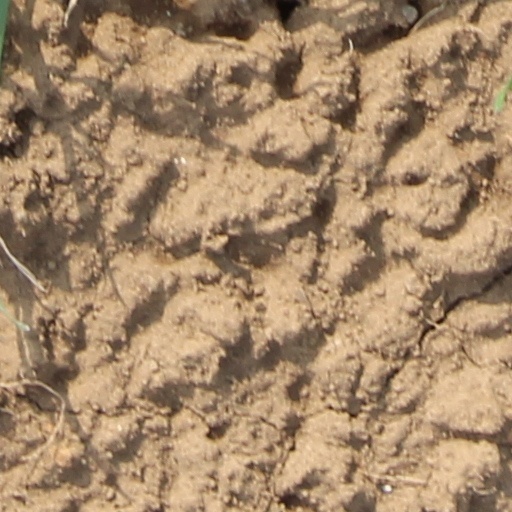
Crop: wheat